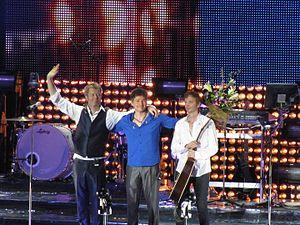
Spellemannprisen est un prix remis aux artistes norvégiens qui se sont fait remarquer de manière positive au cours de l'année. Le comité de désignation des nominés et des gagnants fut mis en place sur l'initiative de l'IFPI norvégienne : l'organisation internationale de l'industrie du disque. Les prix ont été distribués pour la première fois en 1973 pour l'année 1972 et ont été ensuite remis chaque année.